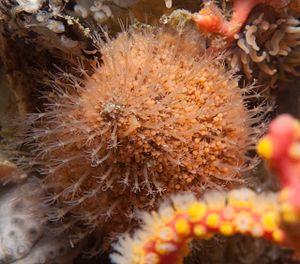
Les Hydractiniidae constituent une famille d'hydrozoaires de l'ordre des Anthoathecatae.
Hydractaria est un genre d'hydrozoaires de la famille des Hydractiniidae.